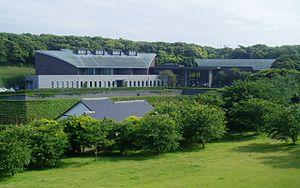
Le musée préfectoral de Saga du château de Nagoya ouvre ses portes en 1993 à Karatsu, préfecture de Saga au Japon, sur le site du château de Nagoya, construit en 1591 comme base pour l'invasion de la Corée par Hideyoshi. Il expose des objets excavés du site du château et autres documents relatifs à trois thèmes principaux : l'histoire des échanges entre l'archipel japonais et la péninsule coréenne; la préservation du « site historique spécial » du château de Nagoya; les échanges culturels et universitaires entre le Japon et la Corée. le musée reçoit son 2 000 000e visiteur en août 2010.